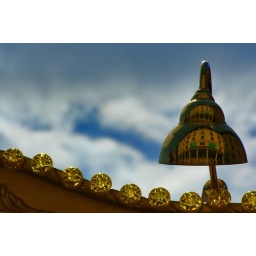
Some dark clouds started to roll in over Covent Garden - took this shot of a lamp on a carousel.